Stonewall Uprising

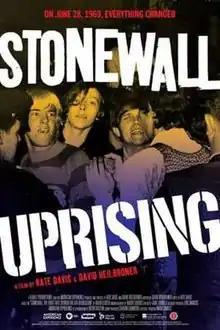
Theatrical release poster

Stonewall Uprising is a 2010 American documentary film examining the events surrounding the Stonewall riots that began during the early hours of June 28, 1969. "Stonewall Uprising" made its theatrical debut on June 16, 2010, at the Film Forum in New York City. The film features interviews with 15 participants and eyewitnesses to the riots, including many who were active in the uprising and later went on to form gay liberation groups, as well as law enforcement who participated in the raids that precipitated the rebellion.